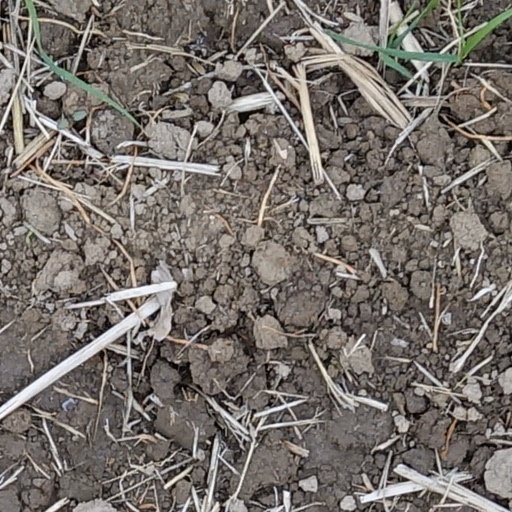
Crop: wheat